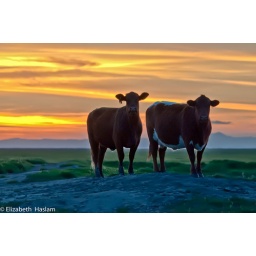
No piers, only cows at sunset on the central coast or near